Computer Space

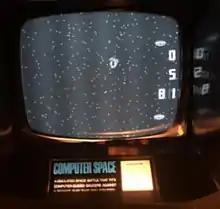
Photograph of gameplay, with white dots on a black screen and instructions below

In "Computer Space", the player controls a rocket as it attempts to shoot a pair of flying saucers while avoiding their fire. The game has the three ships flying on a two-dimensional plane set against the backdrop of a starfield. Missiles are fired one at a time, and there is a cooldown period between launches. The player's rocket remains in motion even when the player is not accelerating, and rotating the ship does not change the direction of its motion, though it can rotate at a constant rate. The flying saucers stay in place or glide in a zig-zag pattern around the screen in tandem, with one staying a constant distance directly below the other. If a ship or missile moves past one edge of the screen, it reappears on the other side in a wraparound effect. While the missile is in flight, the player can turn it left or right by turning their rocket.